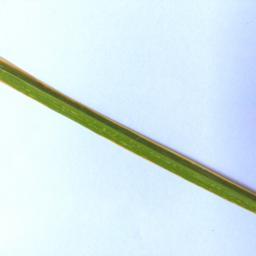
Label: Rice___Leaf_Blast